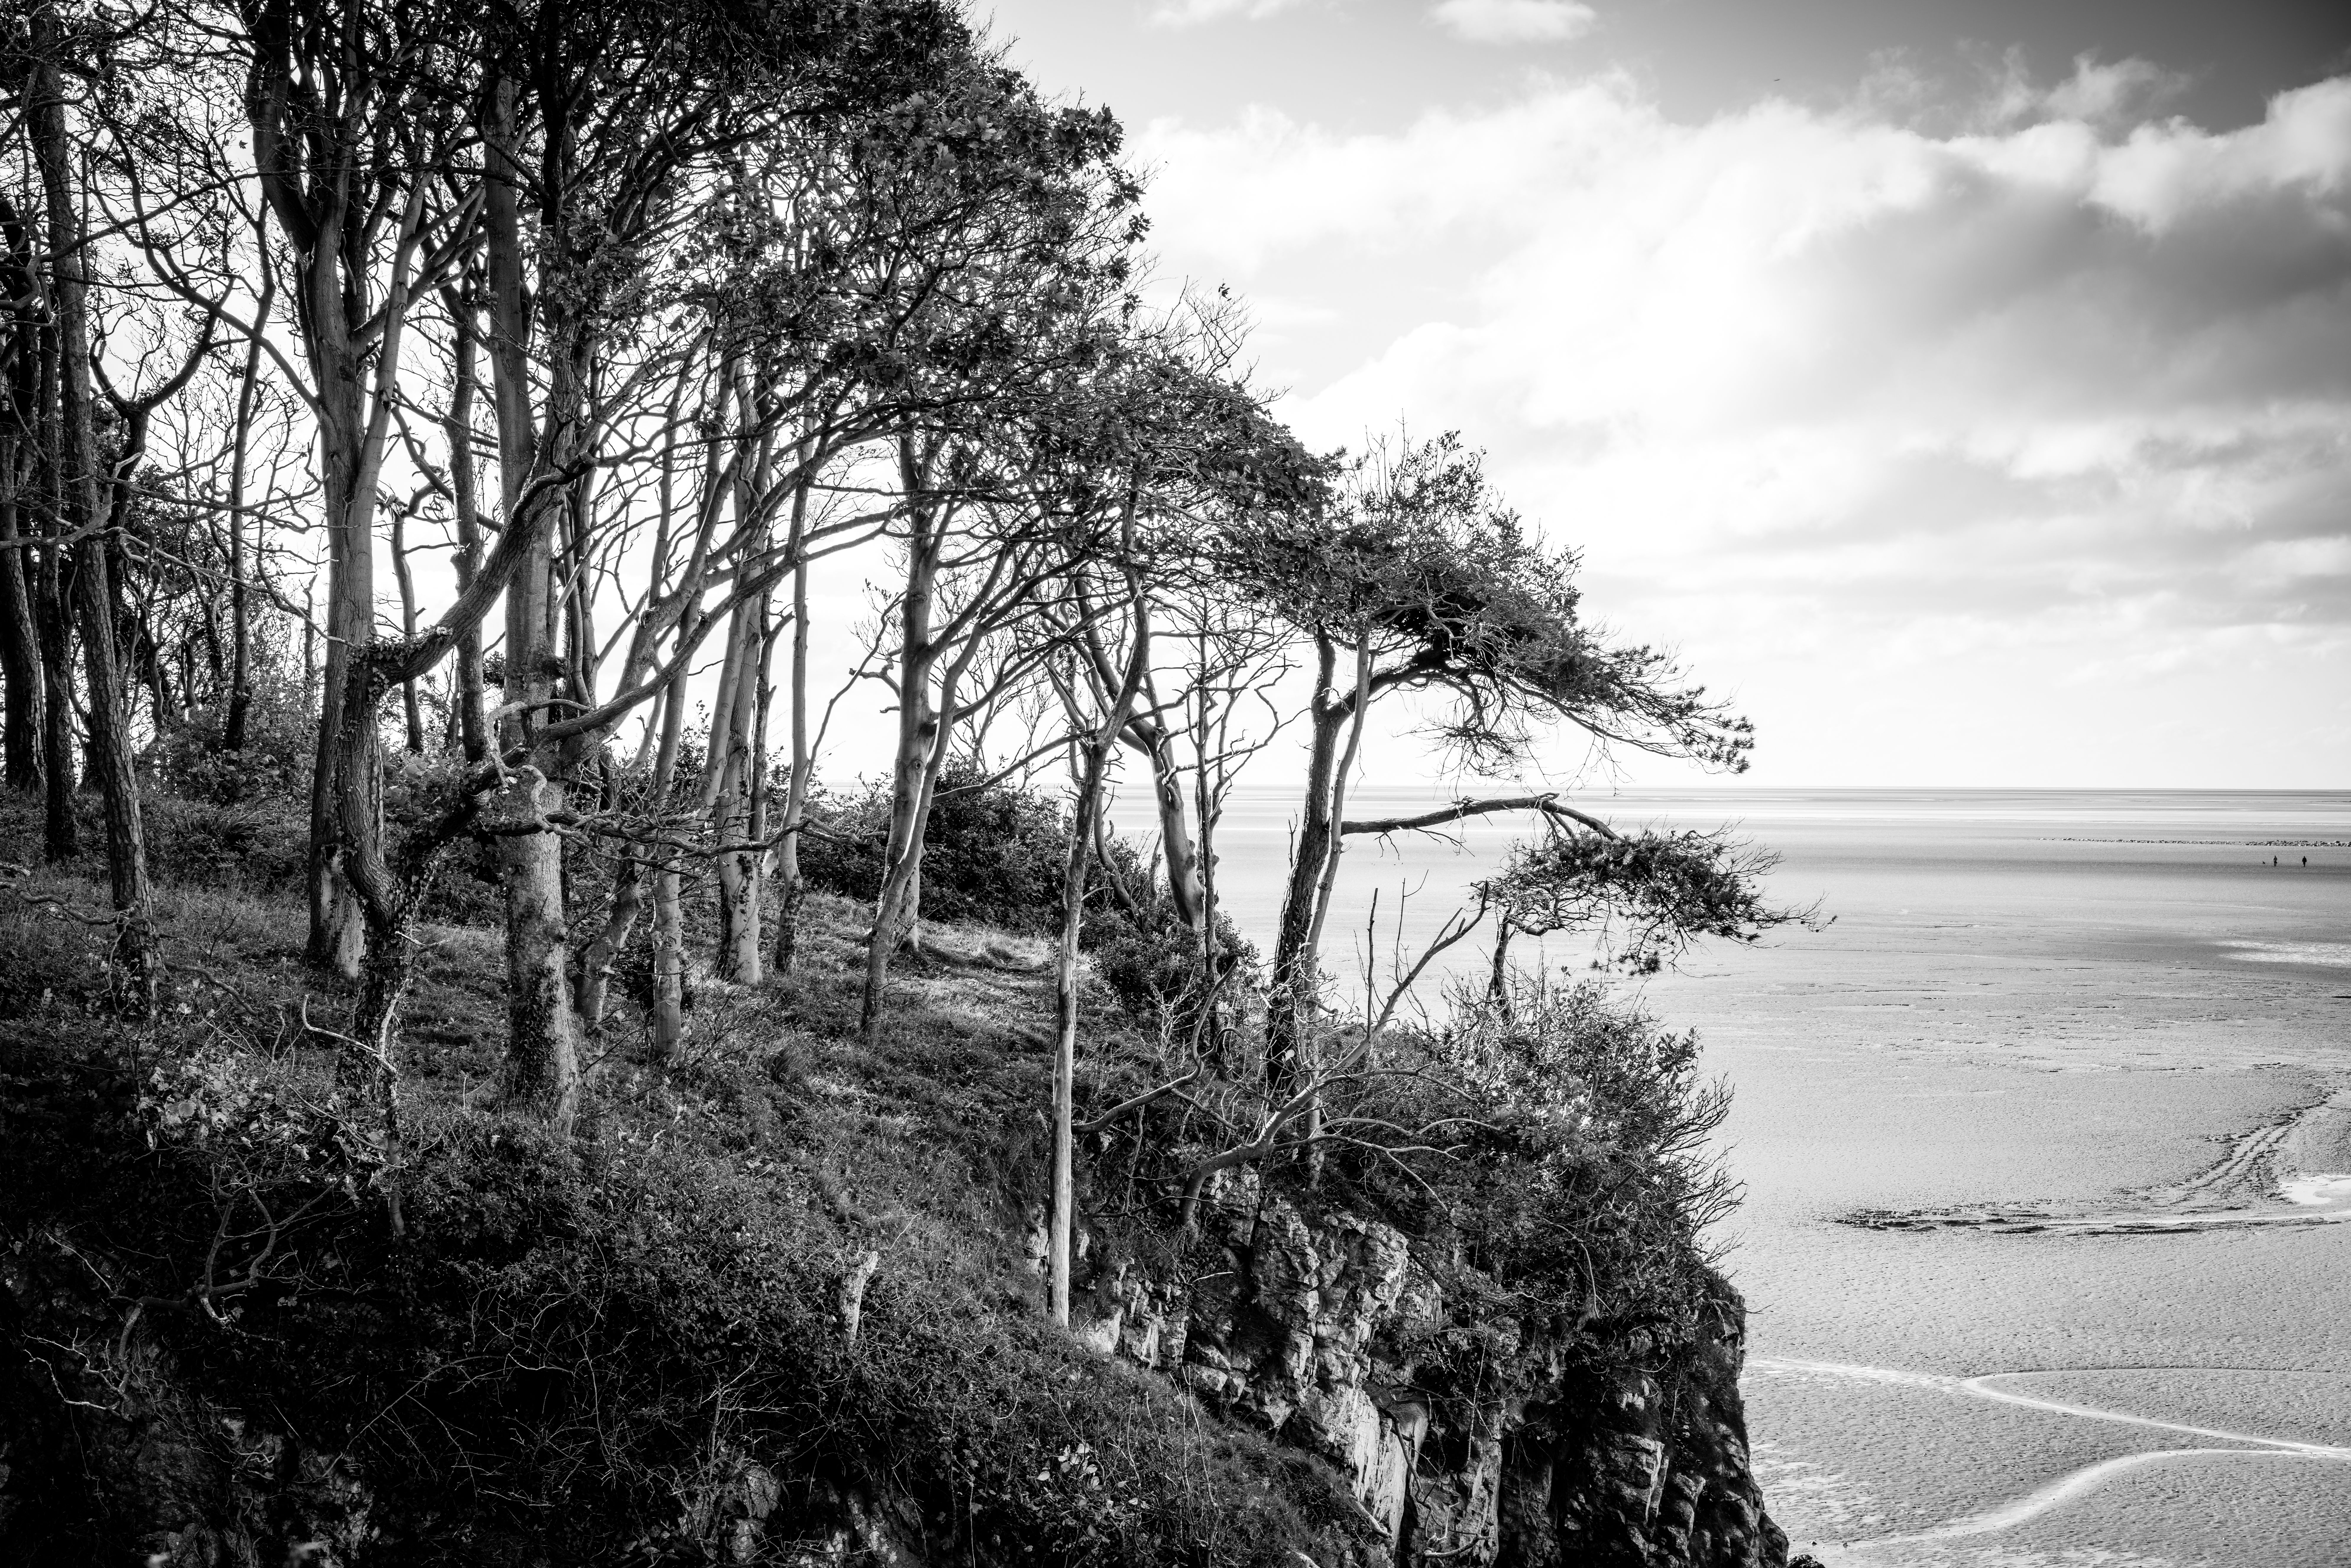
tree, nature, black and white, plant, photography, sunlight, monochrome, lancashire, places, silverdale, 2015, cool image, habitat, i, 20161023, rural area, monochrome photography, atmospheric phenomenon, woody plant